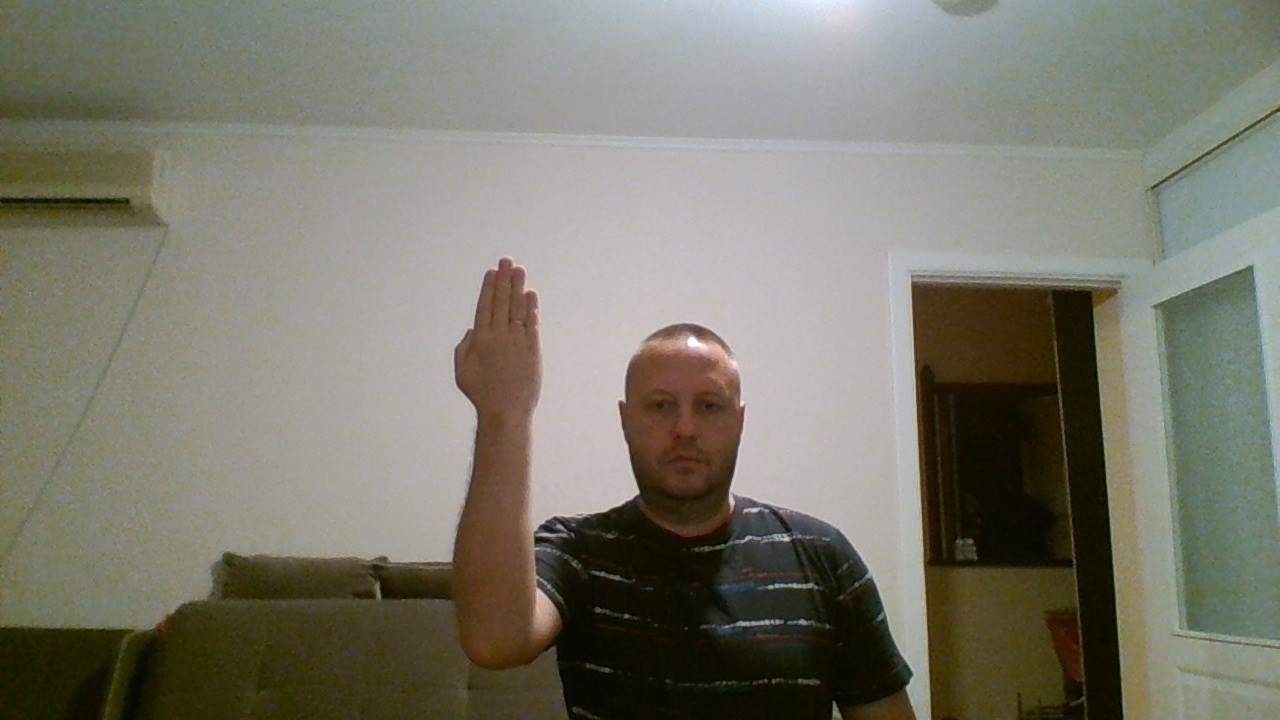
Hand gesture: stop_inverted